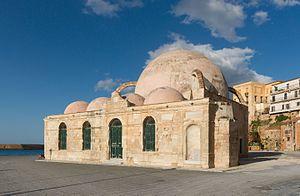
Mosquée des Janissaires à La Canée en Crète, Grèce